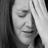
Emotion: sad